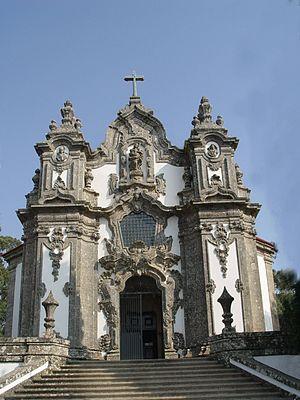
André Ribeiro Soares da Silva est un architecte portugais de style baroque rococo.
L'église Sainte-Marie-Madeleine est une église baroque située à Falperra, faubourg de Braga se trouvant sur les hauteurs. Elle est dédiée à sainte Marie-Madeleine, sœur de Marthe et Lazare.